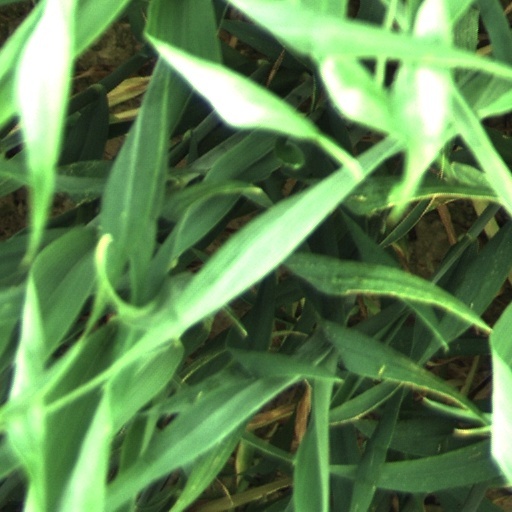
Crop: wheat